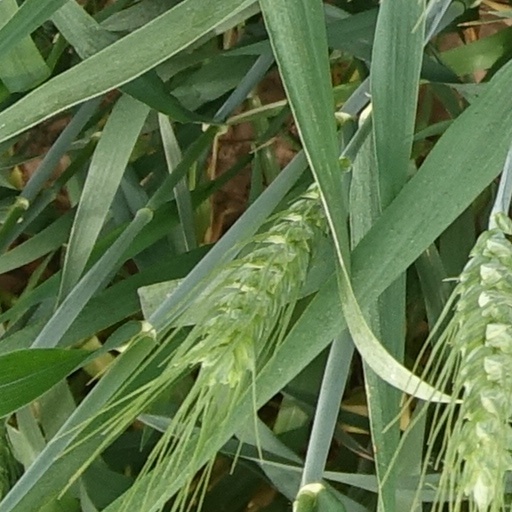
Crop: wheat